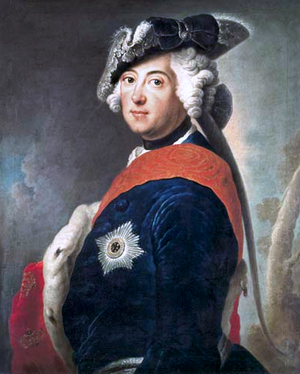
Chef Portträt du roi II de Prusse (1712—1786) avec le tricorne en tant que commandant, Berlin / Potsdam, Fondation des châteaux et jardins prussiens